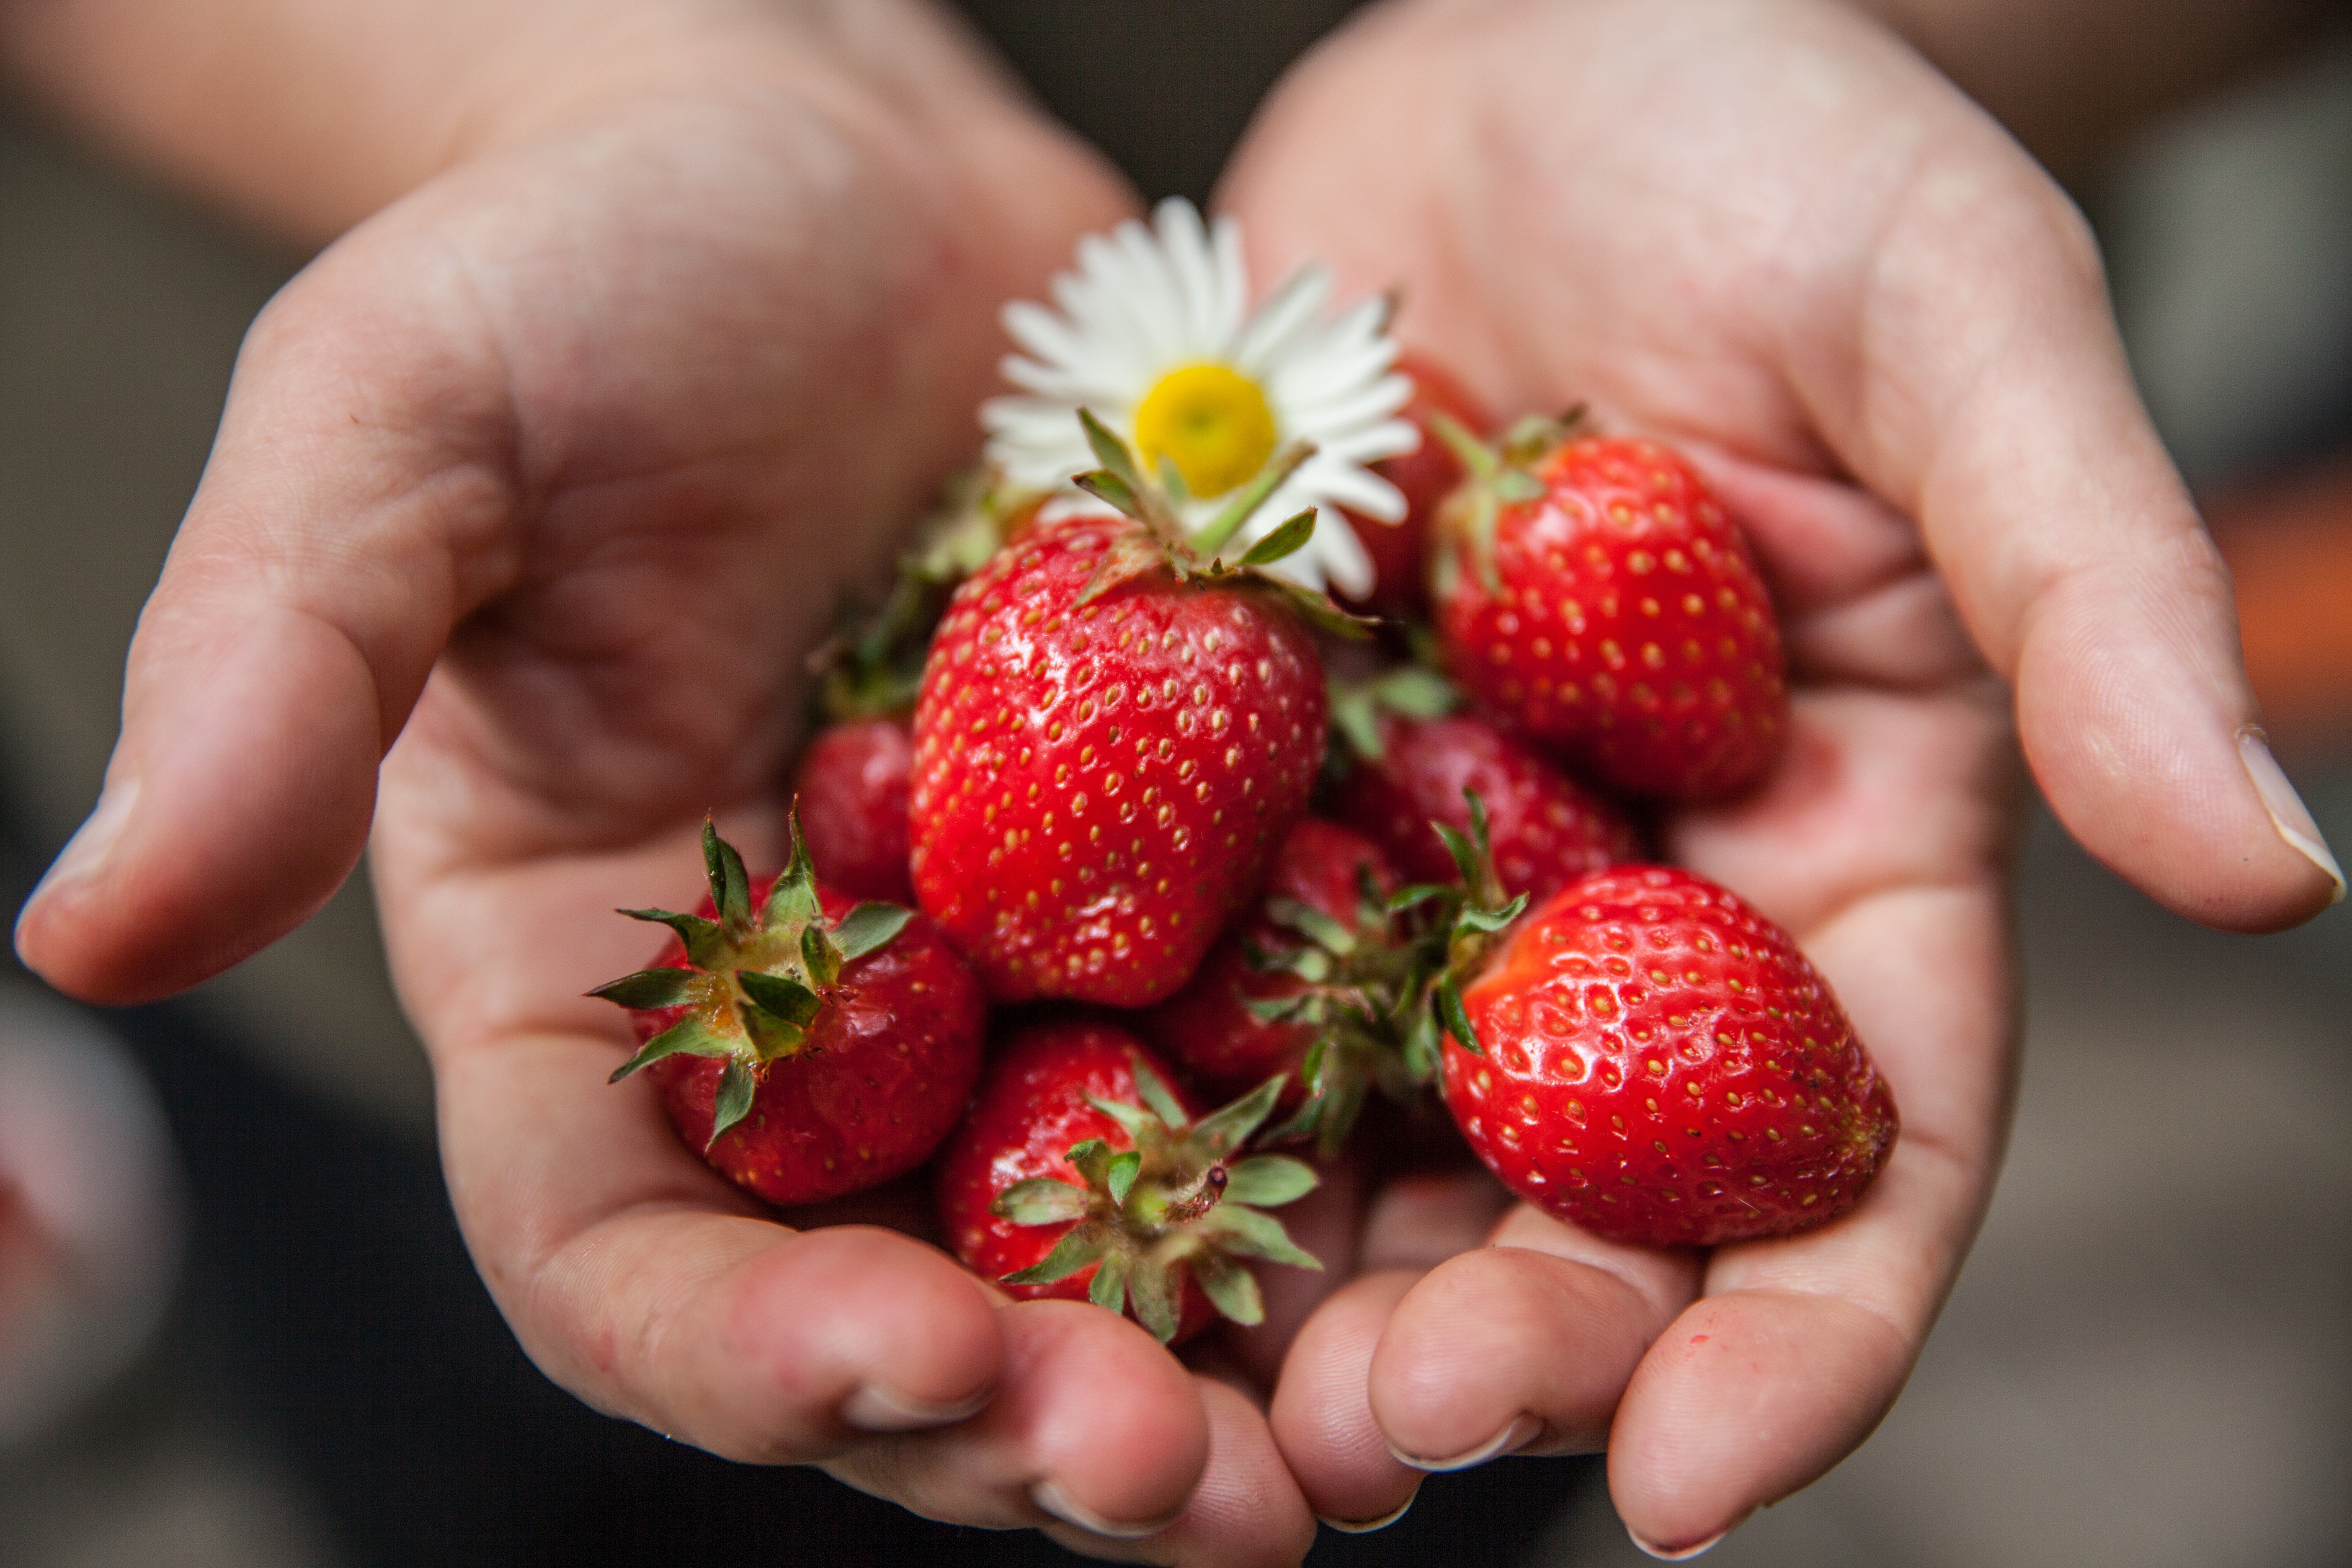
plant, fruit, ripe, food, red, harvest, produce, fresh, lifestyle, healthy, strawberry, eating, hands, nutrition, vegetarian, strawberries, healthy eating, organic, eating healthy